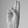
ASL letter: U